Catalan wine

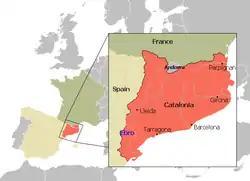
Catalonia, including the Rousillon

Catalan wines are those that are produced in the wine regions of Catalonia. Occasionally, the appellation is applied to some French wine made in the Catalan region of Roussillon and neighboring areas, also known as Northern Catalonia or the "Pays catalan". The city of Barcelona is the capital of Catalonia and despite not being in a wine region (although a portion of the Penedès is in the greater comarca of Barcelona), it is the focal point of the Catalan wine industry: a primary consumer market, its port provides export functions and a source of financial resources and investment. The Penedès is the largest wine-making region in Catalonia.